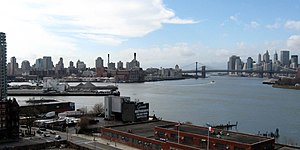
Wallabout Bay
Wallabout Bay er en lille bugt langs den nordvestlige kyst af Brooklyn i New York City mellem to af dagens broer, Williamsburg og Manhattan, på den anden side af Corlears Hook på Manhattan i vest.